El Felino

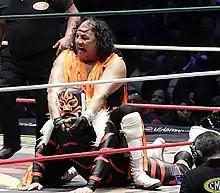
El Felino (masked) and Jerry Estrada in 2018

In July 2008 Mr. Niebla returned to CMLL, forming a group with Negro Casas and Heavy Metal called "La Peste Negra" (Spanish for "the Black Plague), a Rudo group that had a more comical approach to wrestling. The trio started wearing large afro wigs, painting their faces black and dancing during their entrances and generally worked a less serious style of match than was unusual, especially for a serious wrestler like Negro Casas. On September 2, 2008, the last Casas brother, El Felino turned Rudo as well and joined "La Peste Negra". After Felino joined the group Heavy Metal was quietly phased out as he was not comfortable working the comedic style. Felino's wife Princesa Blanca joined the group in early 2009, turning Rudo to work with La Pestra, the turn led to Princesa Blanca winning the Mexican National Women's Championship from Marcela on January 30. La Pesta Negra's biggest triumph to date is Negro Casas' title win over Místico that brought the CMLL World Welterweight Championship into the group. After the title win, "La Peste Negra" continued their feud with Místico and his various allies. The feud led to Místico and Negro Casas facing off in a "Lucha de Apuesta" on the CMLL 76th Anniversary Show, where Casas lost two falls to one and had his hair shaved off. After the match Místico challenged El Felino, Casas' cornerman, to an "Apuesta" some time in the future although nothing came of it at the time.